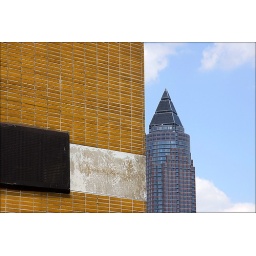
The Messeturm and a part of an old train control tower in Frankfurt am Main / Germany.